St. Mary of the Angels (Chicago)

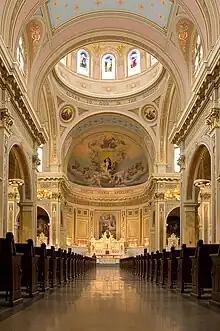
Nave

Like a number of other Polish churches in the so-called Polish Cathedral style such as St. Josaphat's Basilica in Milwaukee or Immaculate Heart of Mary in Pittsburgh, the architectural firm of Worthmann and Steinbach modeled the church's design on St. Peter's Basilica in Rome. It has been acclaimed as one of the finest specimens of Roman Renaissance architecture in the United States. The imposing brick edifice with its twin bell towers and magnificent dome was constructed at a cost of $400,000—a testament to the zeal of Father Gordon and to the generosity of parishioners.